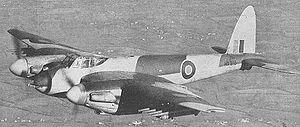
Un chasseur lourd est un avion de chasse conçu pour embarquer des armes lourdes ou pour opérer avec un long rayon d'action. Pour obtenir la vitesse et l'autonomie désirées, la plupart des chasseurs lourds sont bimoteurs et peuvent transporter un équipage de plusieurs personnes.